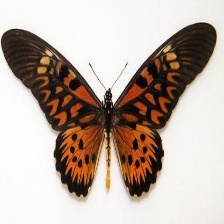
Species: AFRICAN GIANT SWALLOWTAIL